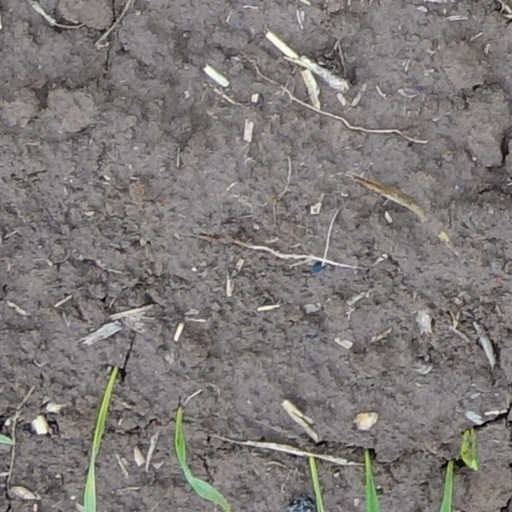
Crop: wheat